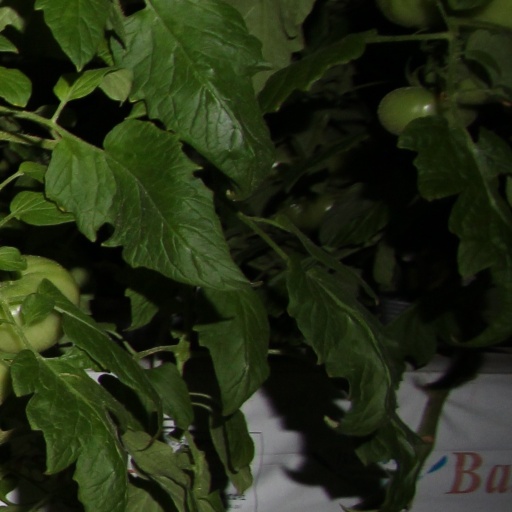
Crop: tomato